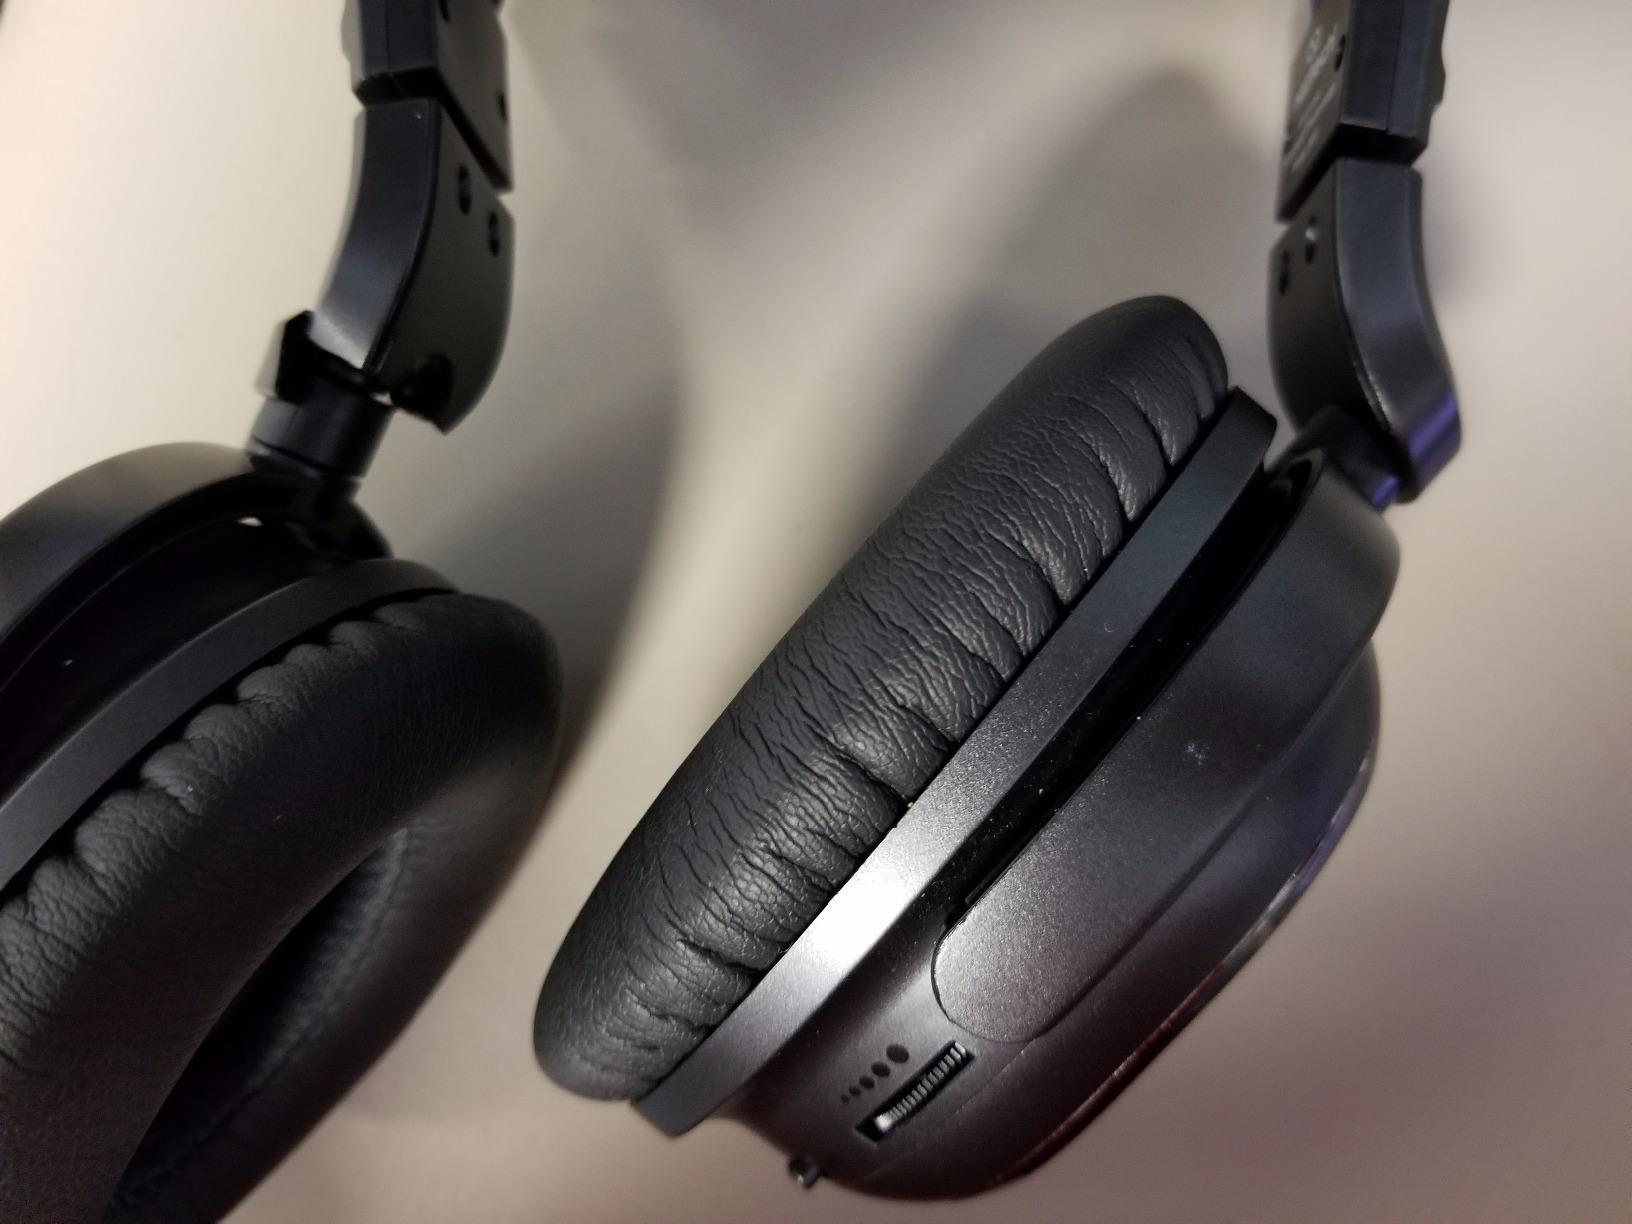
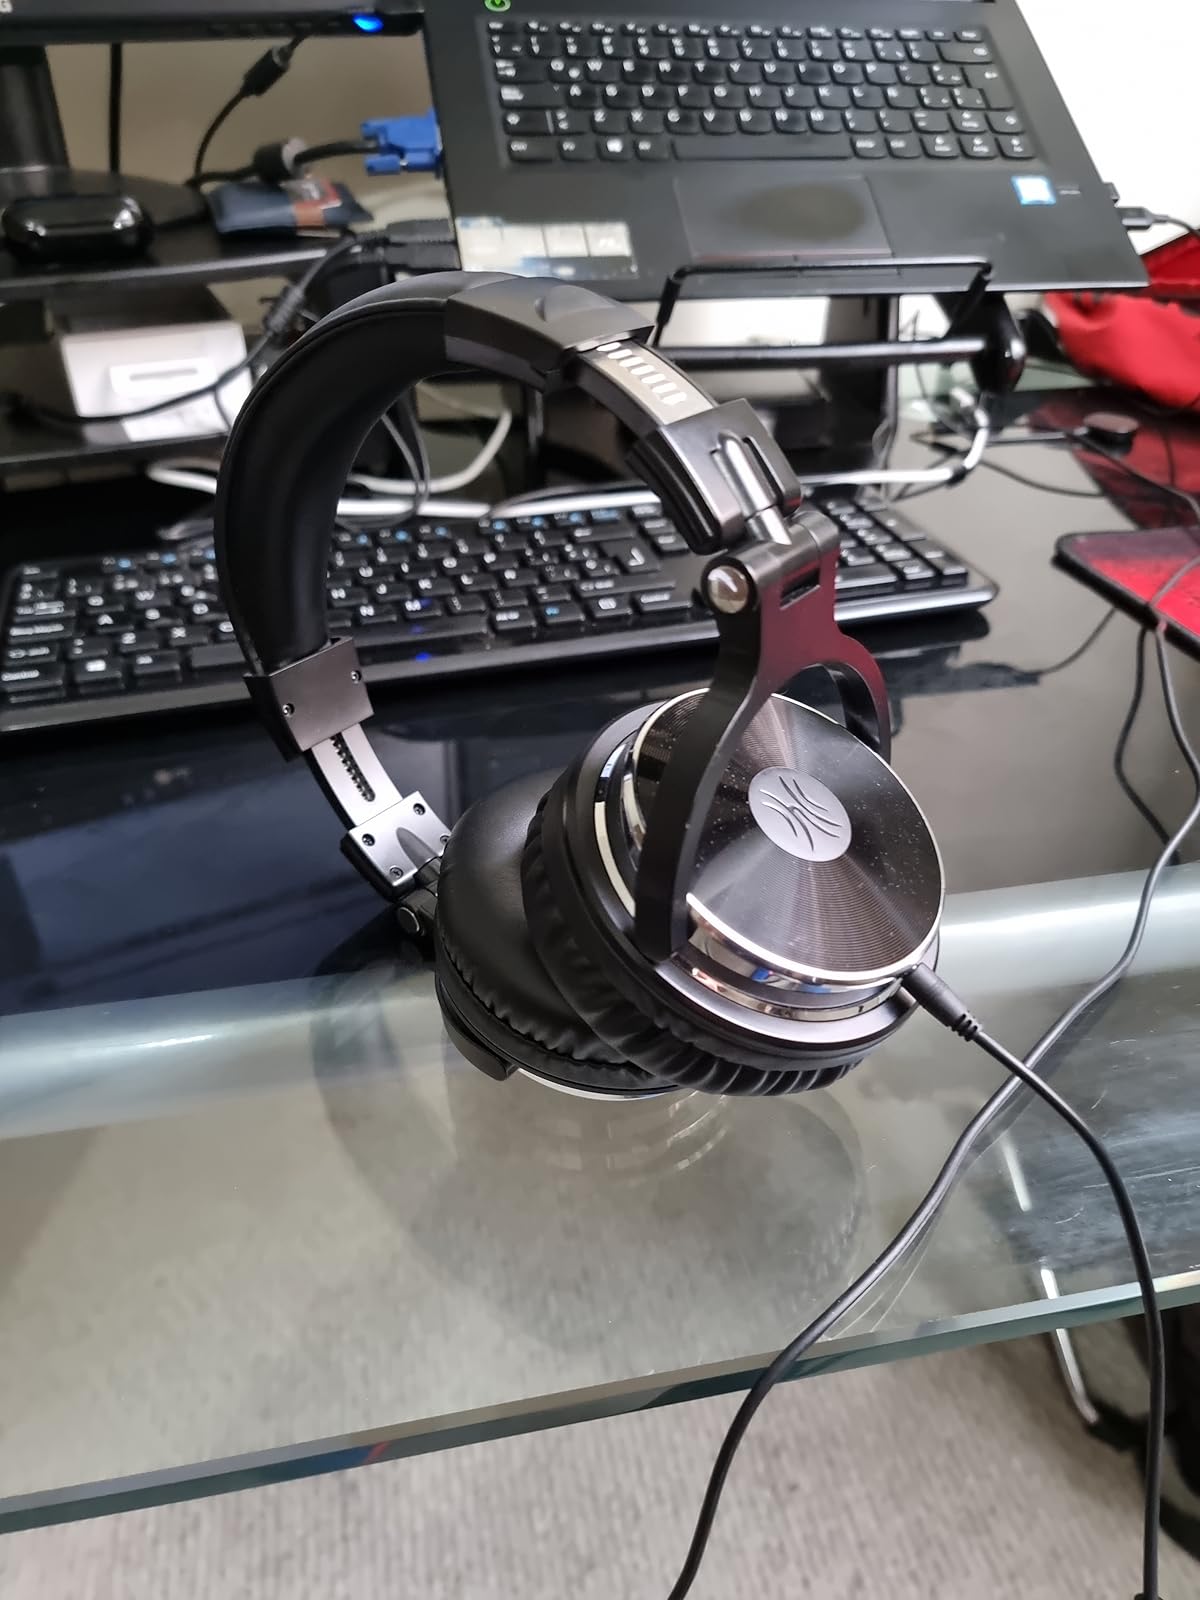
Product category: headphones
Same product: no